Harry Caray

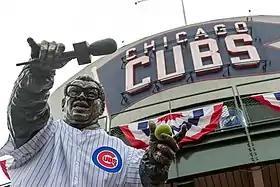
Harry Caray's statue outside Wrigley Field

Caray finally agreed to sing it live, accompanied by Faust on the organ, and went on to become famous for singing the tune, continuing to do so at Wrigley Field after becoming the broadcaster of the Chicago Cubs, using a hand-held microphone and holding it out outside the booth window.